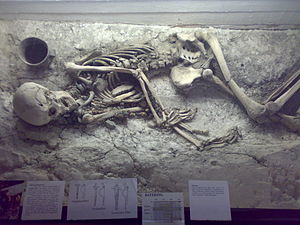
Aalborg / Historie
Kvindegrav fra Sønderholm mellem Aalborg og Nibe. Romersk jernalder, ca. 400 e.v.t. Udstillet på Aalborg Museum
Aalborg eller Ålborg er en by i Region Nordjylland med 117.351 indbyggere, som derfor er Danmarks fjerdestørste by. Aalborg er Byregion Aalborgs hovedby og betegnes som værende Nordjyllands hovedstad. Aalborg Kommune er Danmarks tredjestørste målt på befolkningstal, og opstod i sin nuværende form 1. januar 2007 ved en sammenlægning af Aalborg Kommune og nabokommunerne Hals, Nibe og Sejlflod.